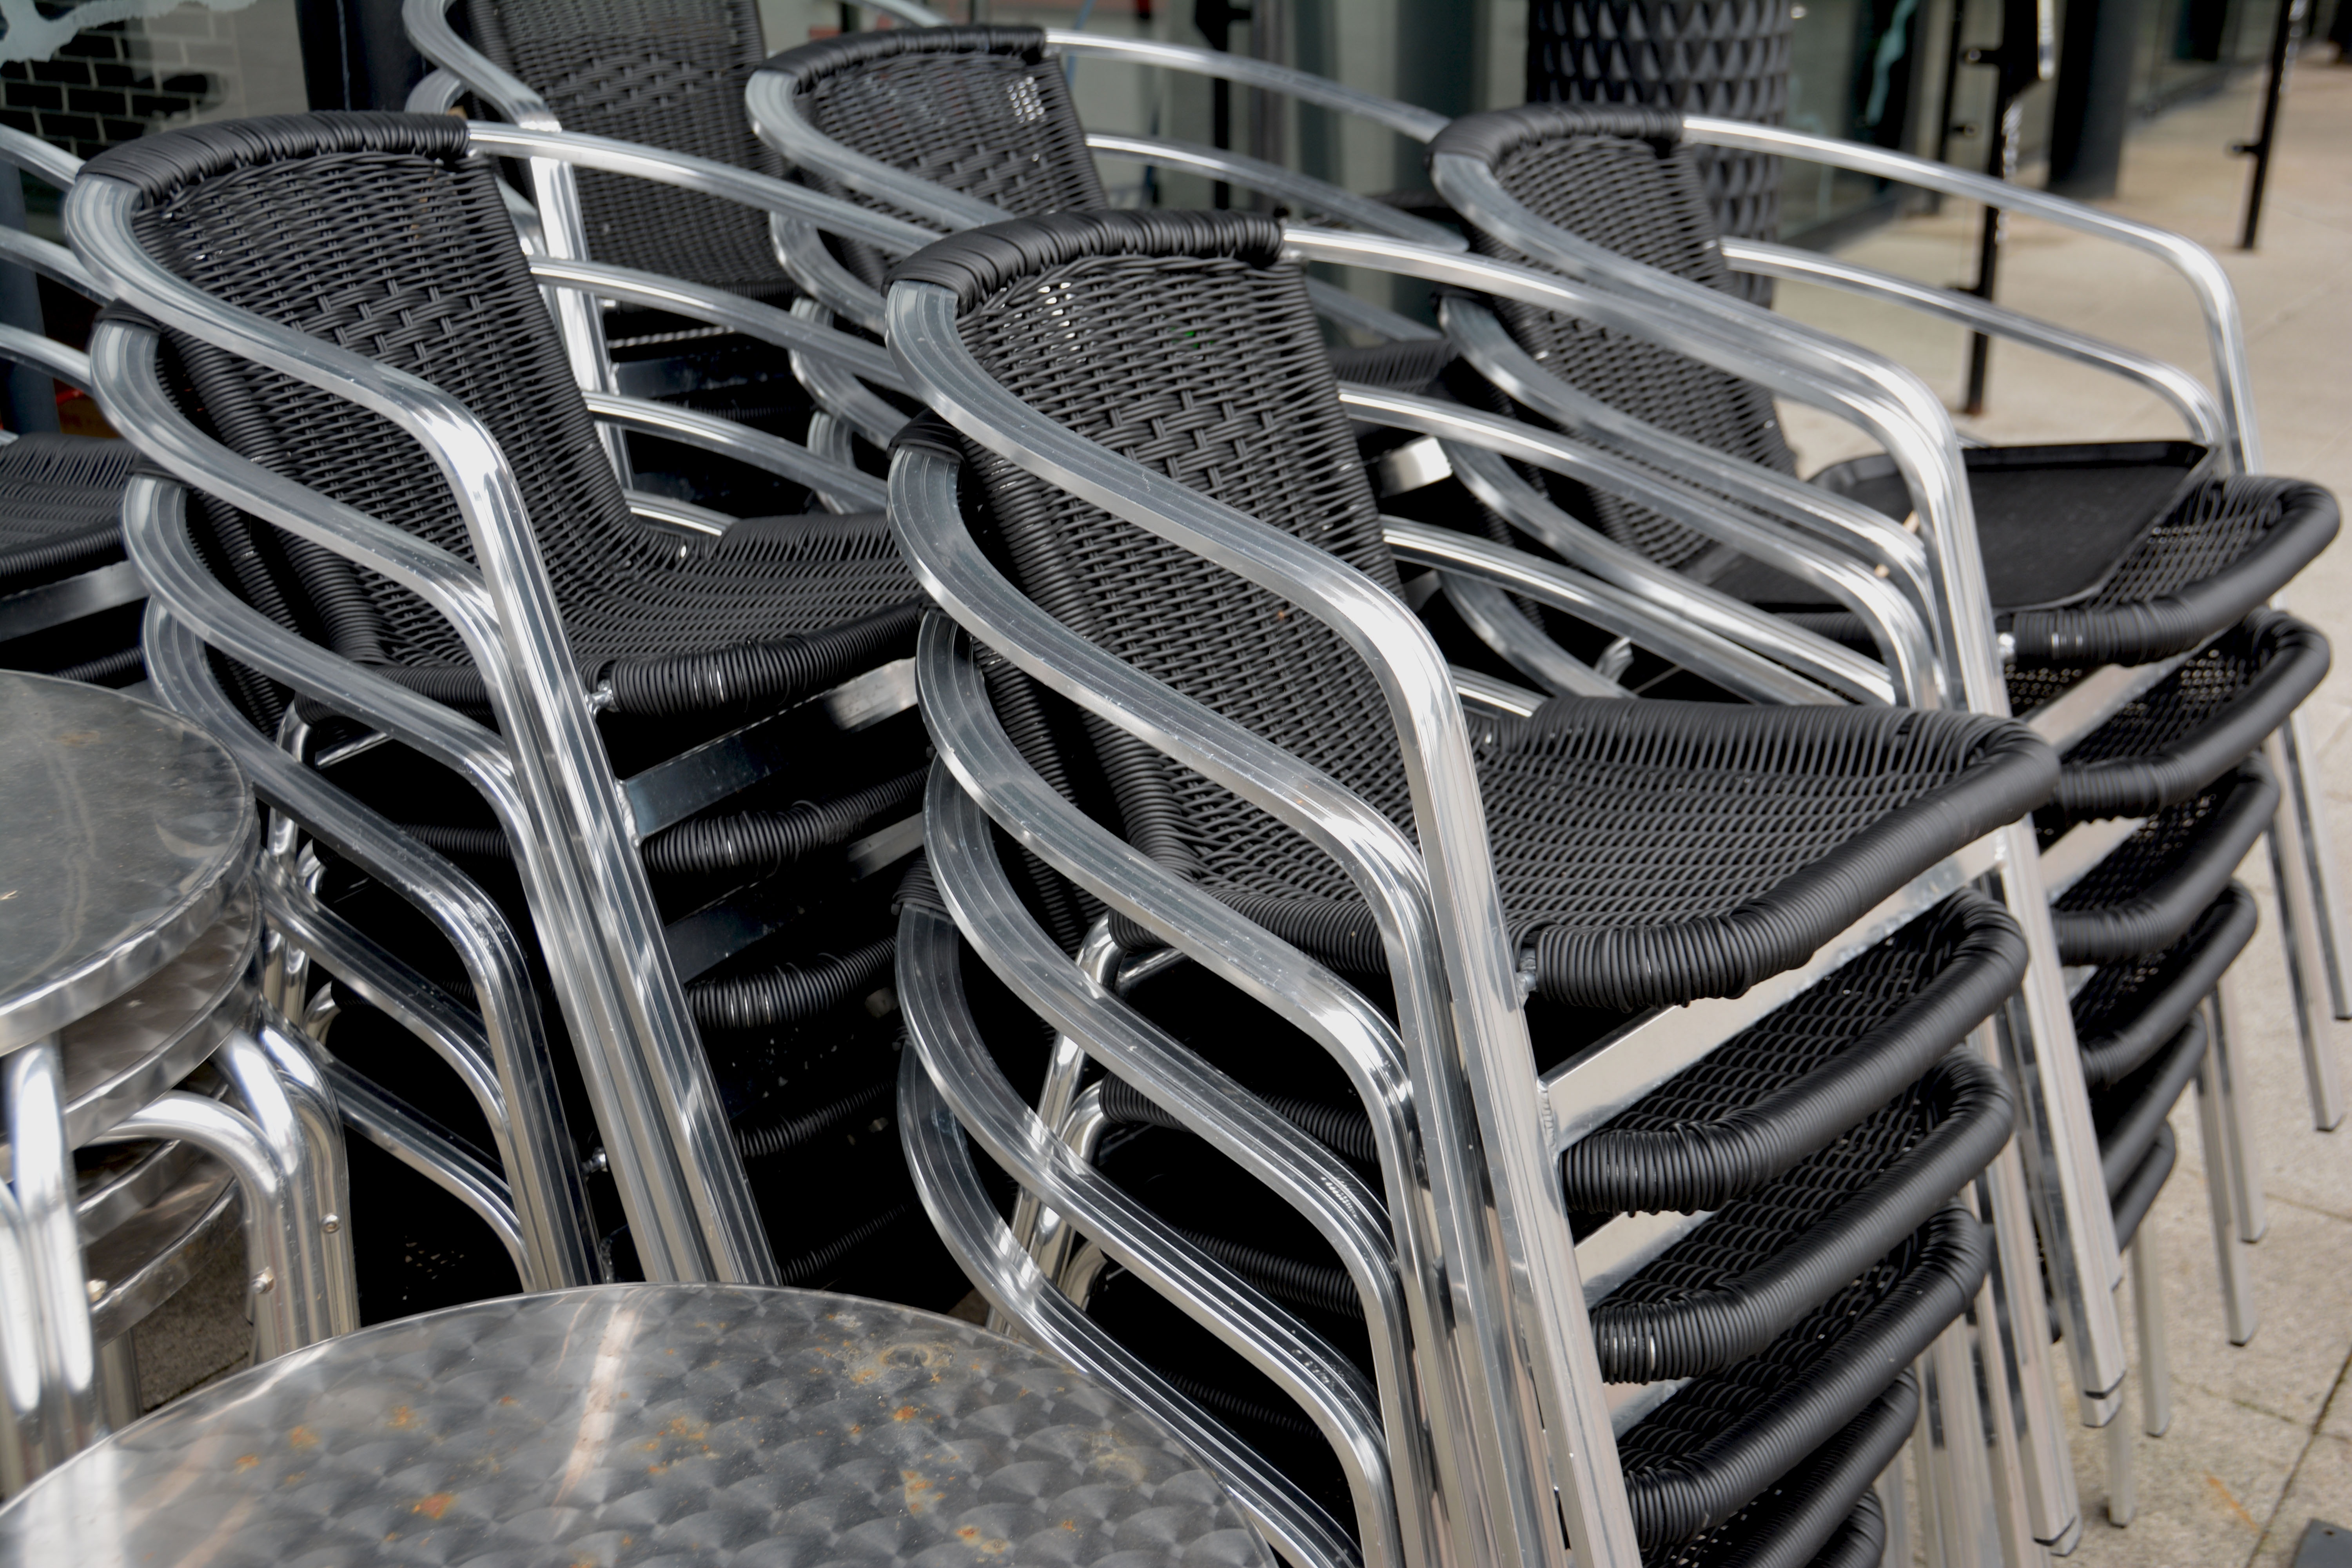
cafe, wheel, seating, seat, restaurant, steel, bar, pile, metal, stack, furniture, material, tire, sit, bumper, chairs, stacked, dining, engine, reflective, iron, seats, shiny, cafeteria, many, heap, scrap, metallic, nobody, fixtures, lots, stackable, automotive exterior, automotive tire, aircraft engine